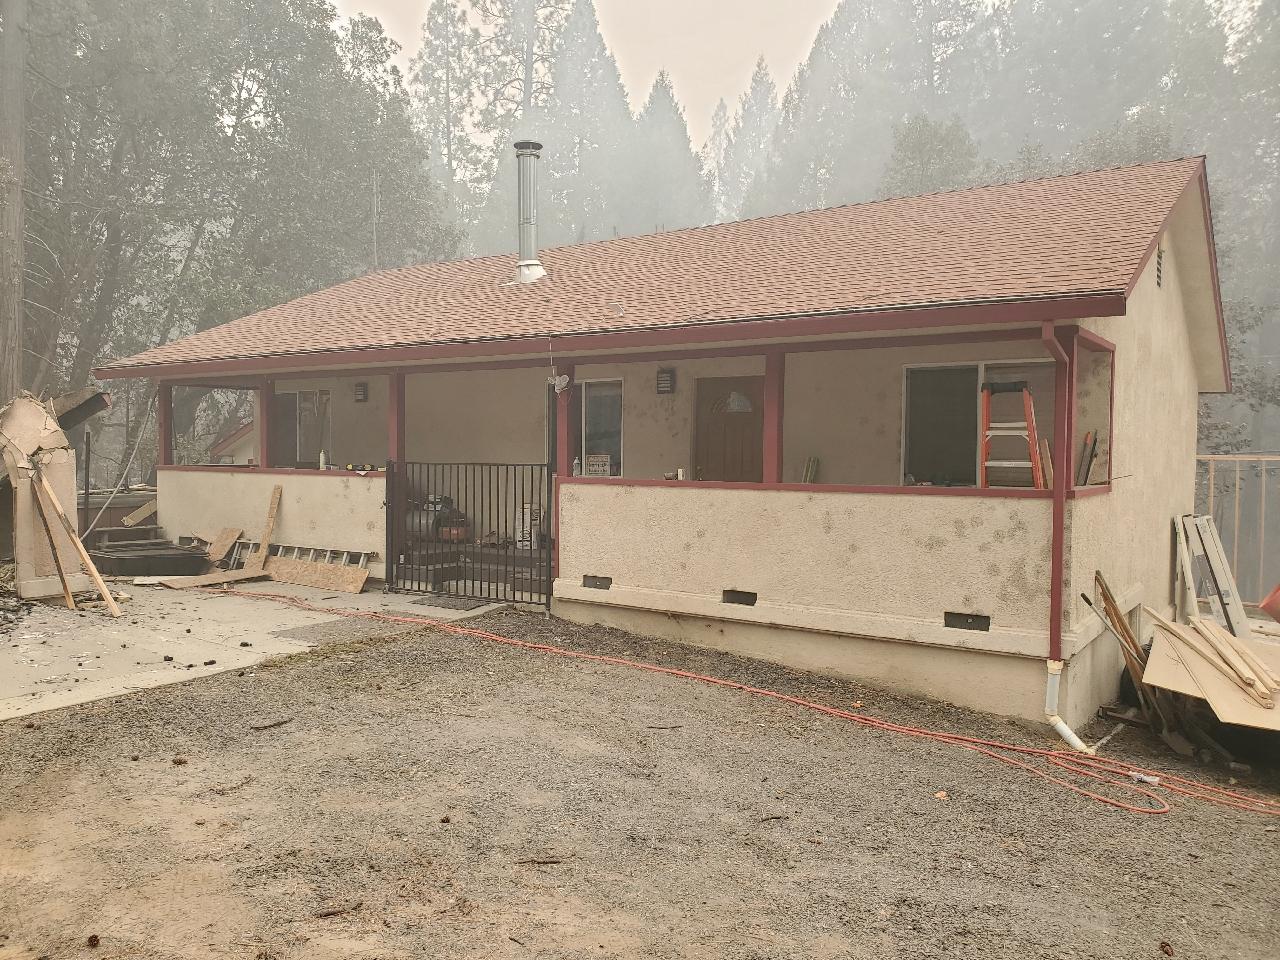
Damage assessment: affected